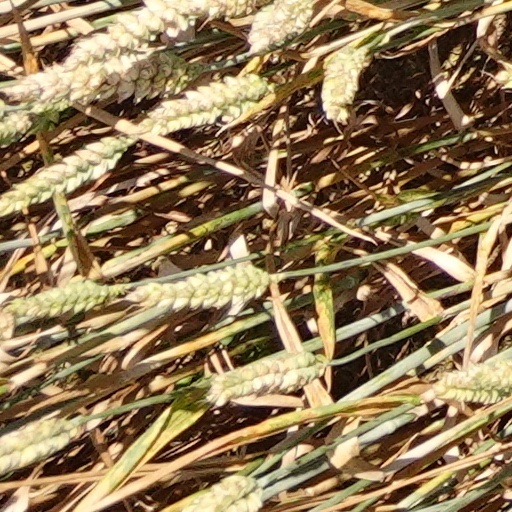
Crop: wheat